Fritz Crisler

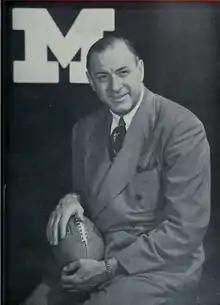
Crisler from 1948 "Michiganensian"

Herbert Orin "Fritz" Crisler (January 12, 1899 – August 19, 1982) was an American college football coach who is best known as "the father of two-platoon football", an innovation in which separate units of players were used for offense and defense. Crisler developed two-platoon football while serving as head coach at the University of Michigan from 1938 to 1947. He also coached at the University of Minnesota (1930–1931) and Princeton University (1932–1937). Before coaching, he played football at the University of Chicago under Amos Alonzo Stagg, who nicknamed him Fritz after violinist Fritz Kreisler.